Australian Mist

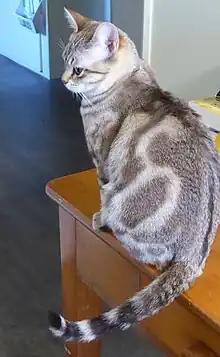
Brown marbled Australian Mist

The Australian Mist is a medium-sized short-haired cat, with a round and medium-sized head, a broad nose, and large green eyes. Eye colour can range from chartreuse to aquamarine. Ears are moderately large with a rounded tip to them. The coat is short to medium in length and feels smooth and silky.